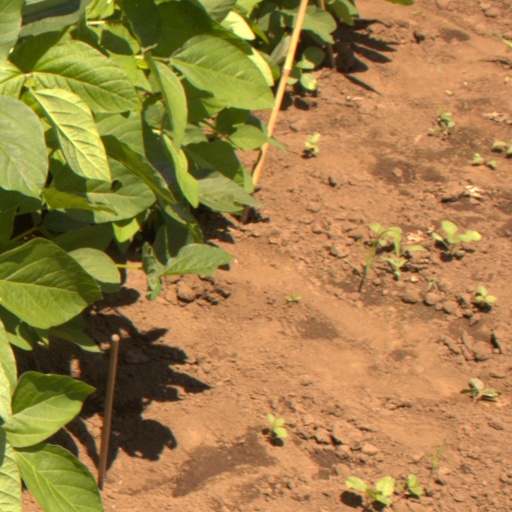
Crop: soybean